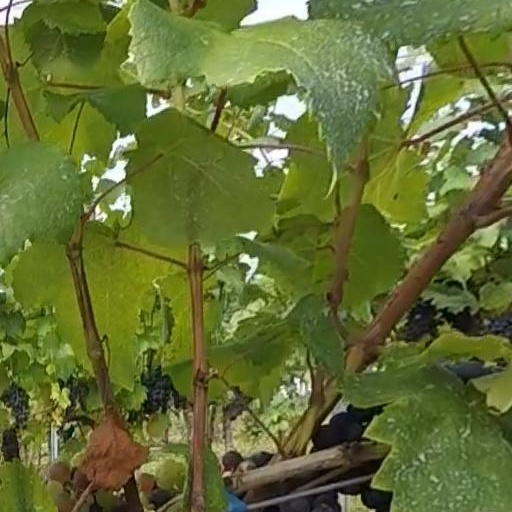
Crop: grape